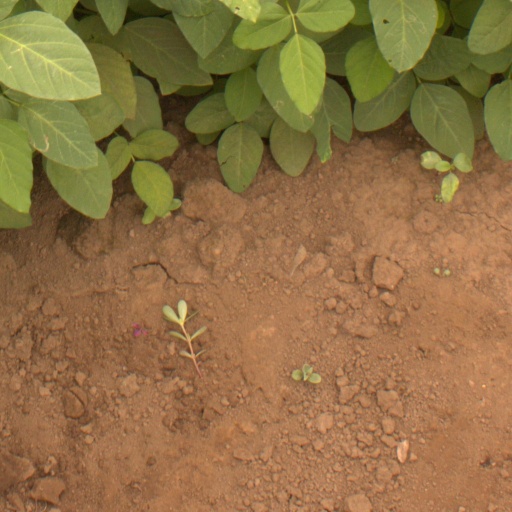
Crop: soybean